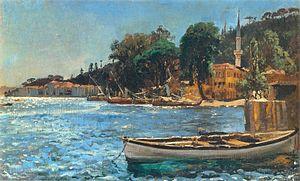
"Bebek est le nom d'un des quartiers les plus riches d'Istanbul. Il est situé sur la rive européenne du Bosphore et est entouré par d'autres quartiers aisés comme Arnavutköy, Etiler et de Rumeli Hisarı. Il appartient au district de Beşiktaş. Le mot turc «Bebek» signifie ""bébé"".